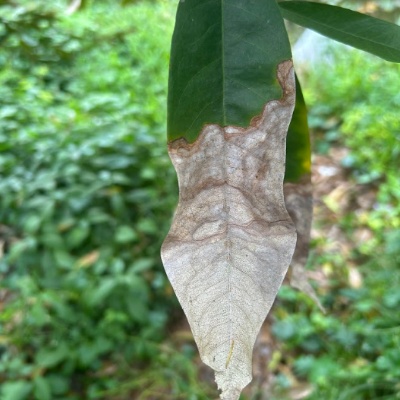
Label: Leaf_Blight